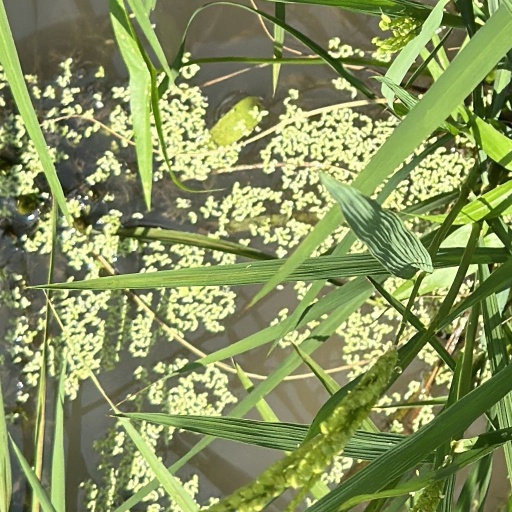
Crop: rice